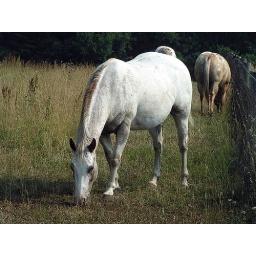
These horses live across the road from my parents' home in rural northern Indiana.